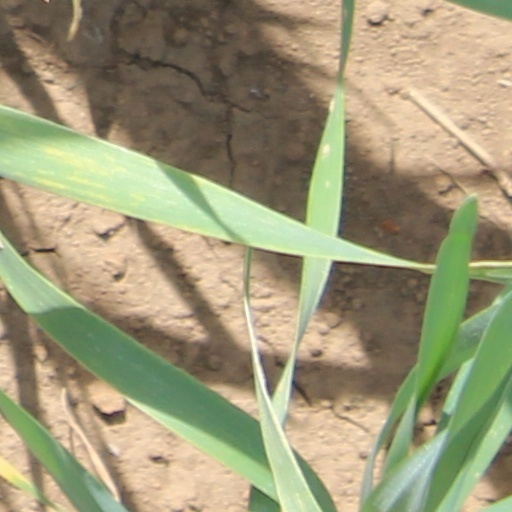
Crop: wheat